Ferdinand IV of Castile

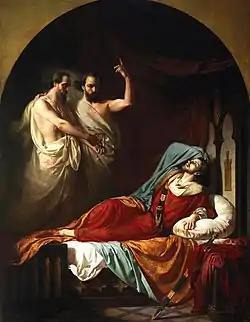
"Last moments of King Ferdinand IV", by José Casado del Alisal, 1860. Currently displayed in the Palace of Senate, Spain.

Ferdinand IV died on 7 September 1312 in the city of Jaén, without anyone seeing him die. History and legend have intertwined indissolubly in what concerns the death of the monarch, who received at his death the nickname of "the Summoned", because of the mysterious circumstances in which it occurred. Ferdinand IV died aged 26, and when he died he left an only 1-year-old son, who would reign as Alfonso XI of Castile.